Chunchucmil

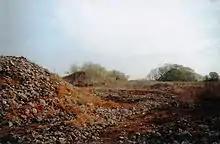
Archaeological mounds of ancient Chunchucmil

Chunchucmil was once a large, sprawling pre-Columbian Maya city located in the western part of what is now the state of Yucatán, Mexico.